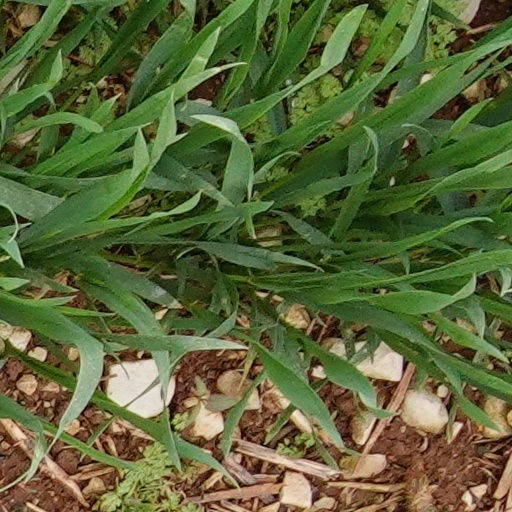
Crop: wheat